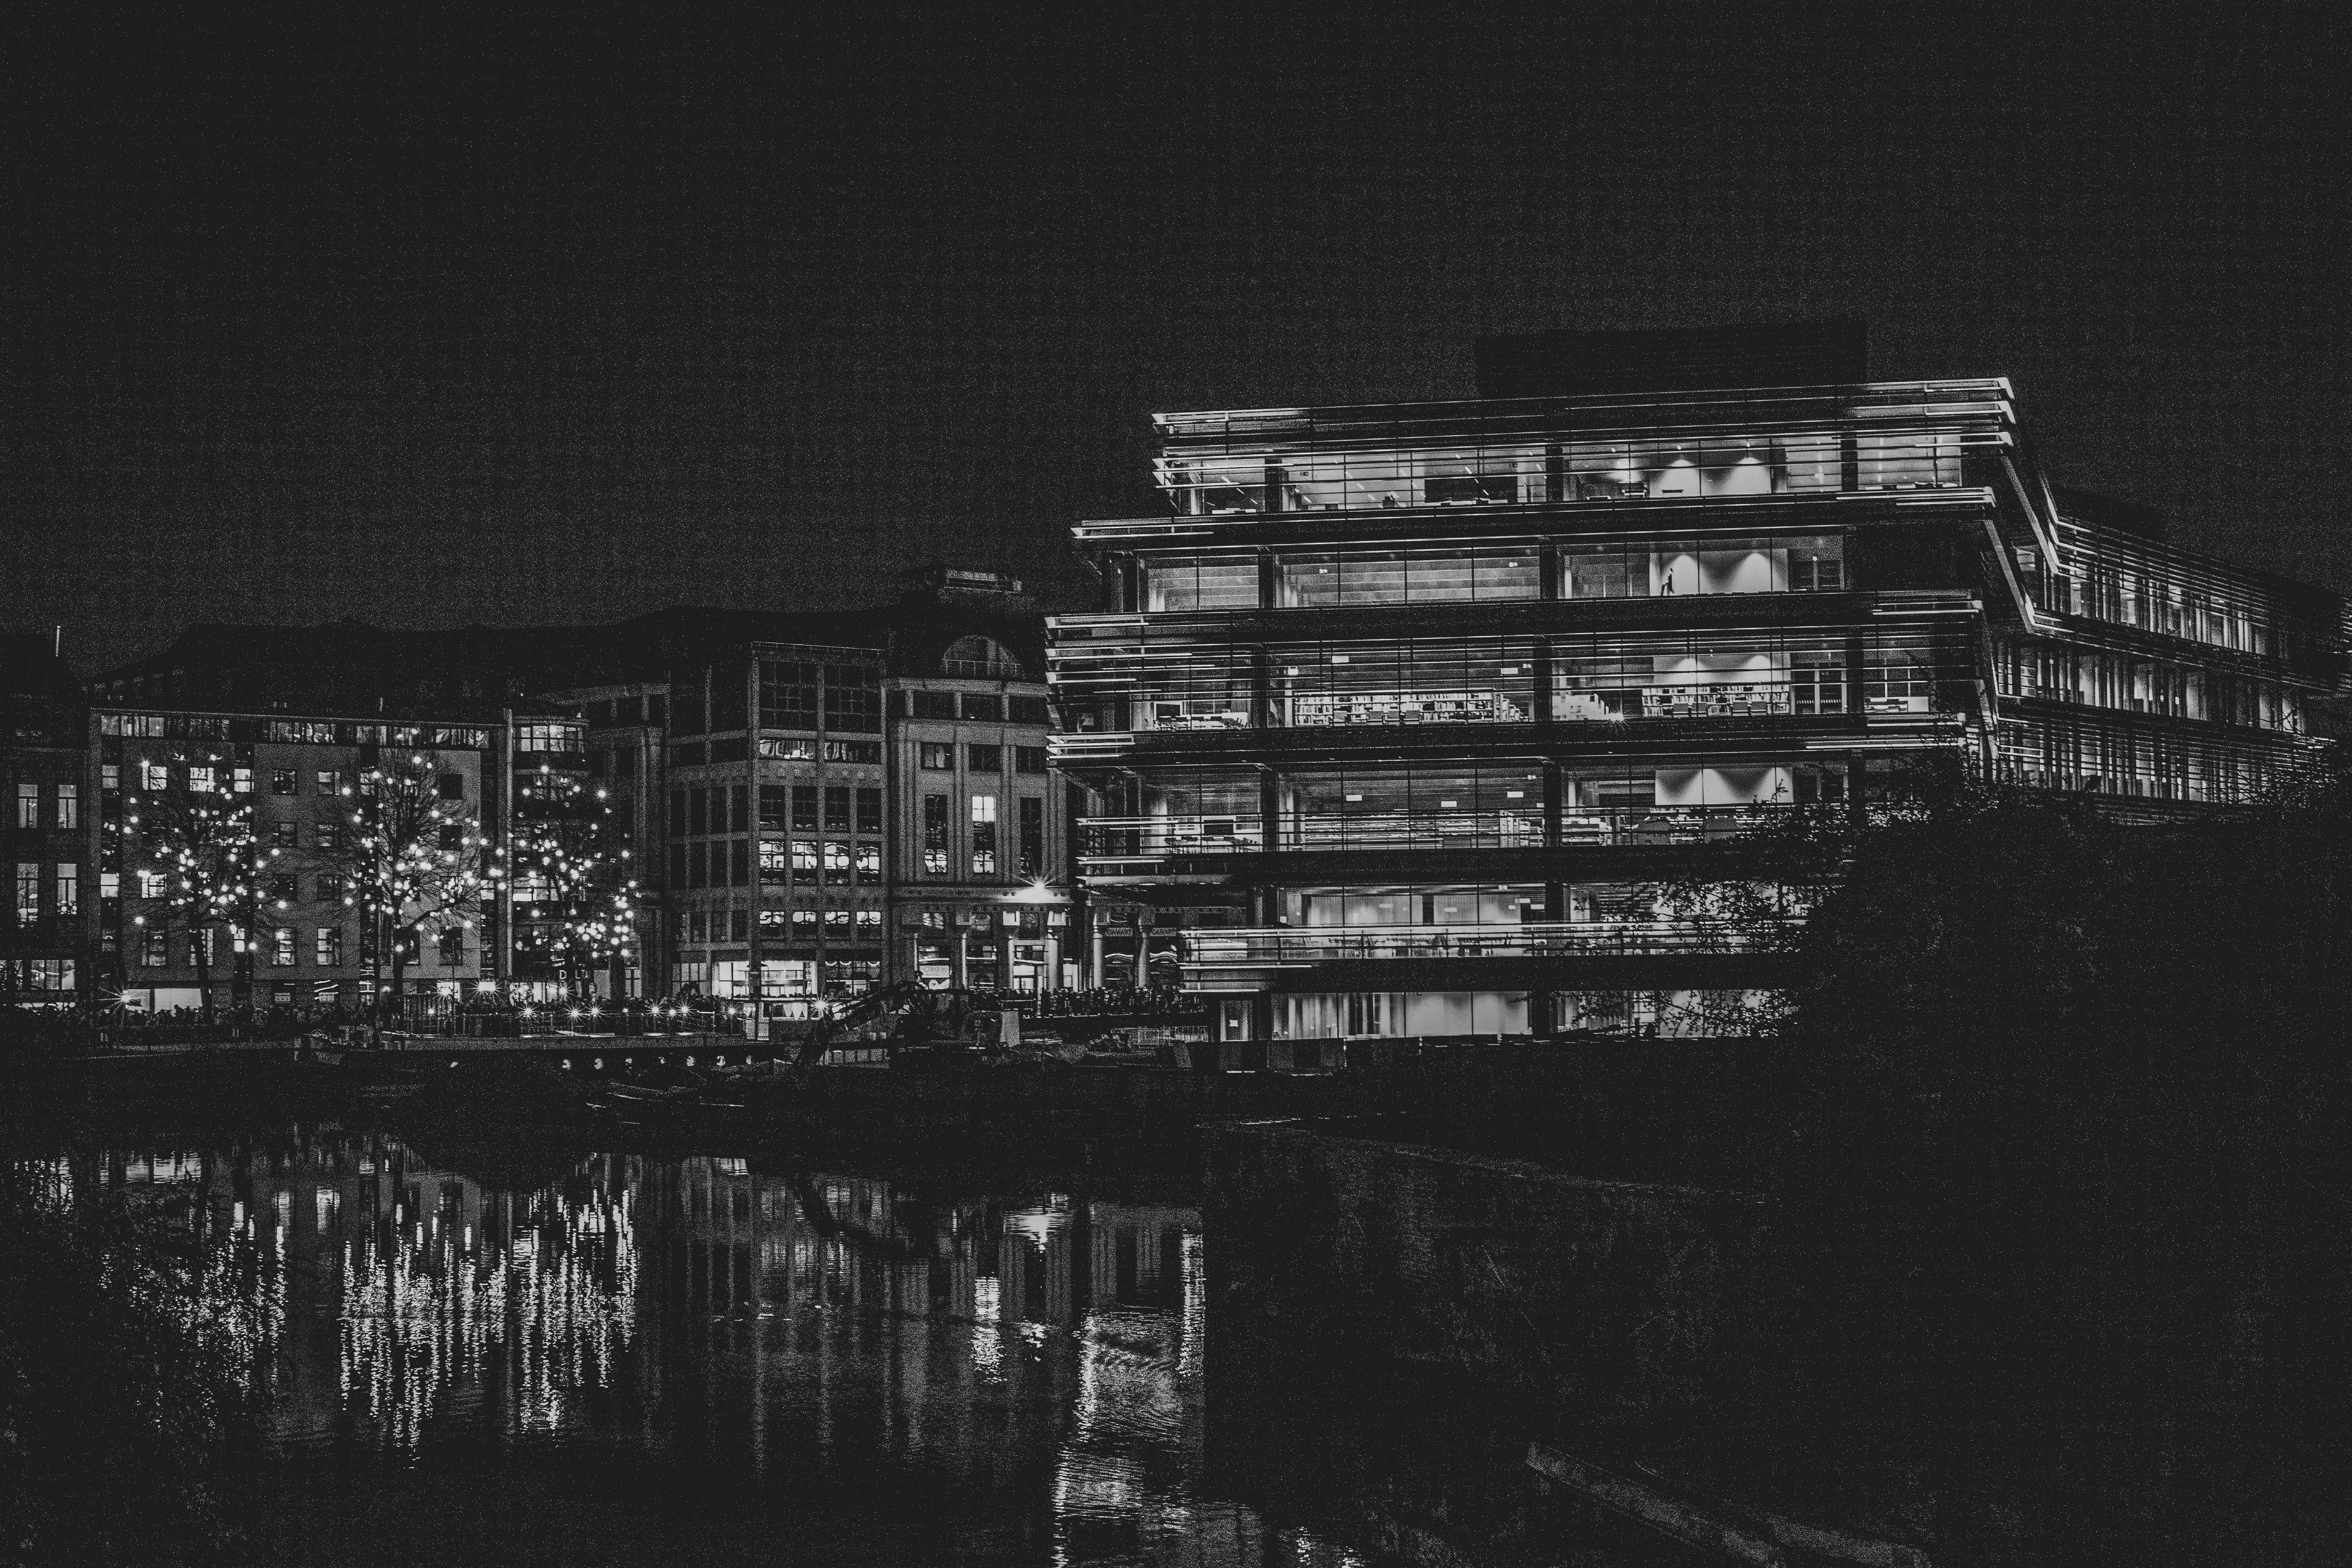
lines, architecture, black and white, details, reflection, building, tower block, urban design, water, Tints and shades, city, sky, font, midnight, cityscape, electricity, facade, symmetry, landscape, condominium, darkness, monochrome photography, monochrome, mixed use, rectangle, apartment, pattern, commercial building, night, downtown, skyline, skyscraper